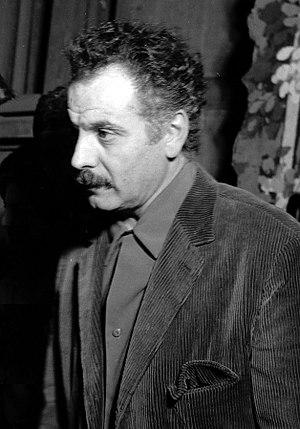
Théâtre du Capitole. Le 2 Décembre 1963. Vue de Georges Brassens.
Georges Brassens, né à Sète le 22 octobre 1921 et mort à Saint-Gély-du-Fesc le 29 octobre 1981, est un auteur-compositeur-interprète français.
Le Petit Cheval est une chanson de Georges Brassens sortie en 1952. Il s'agit de la mise en musique d'un poème de Paul Fort dénommé La Complainte du petit cheval blanc.